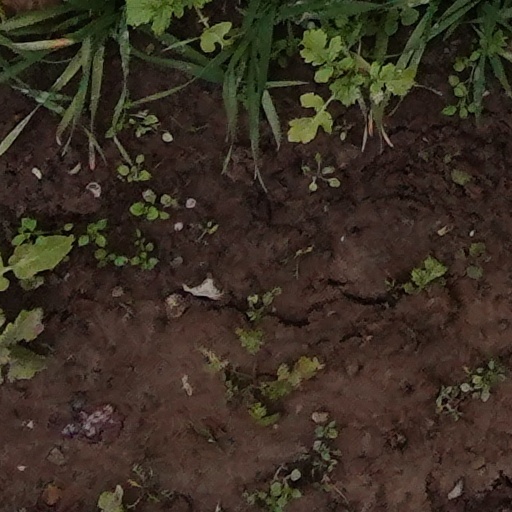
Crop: wheat